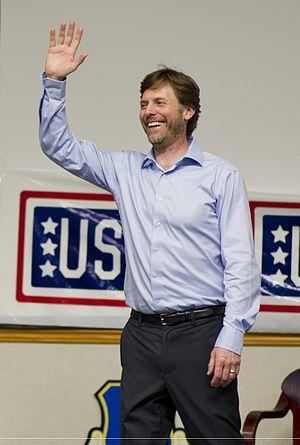
Erik Stolhanske est un acteur américain né le 23 août 1968 à Minneapolis, Minnesota. Il est un membre du groupe de la comédie Broken Lizard.